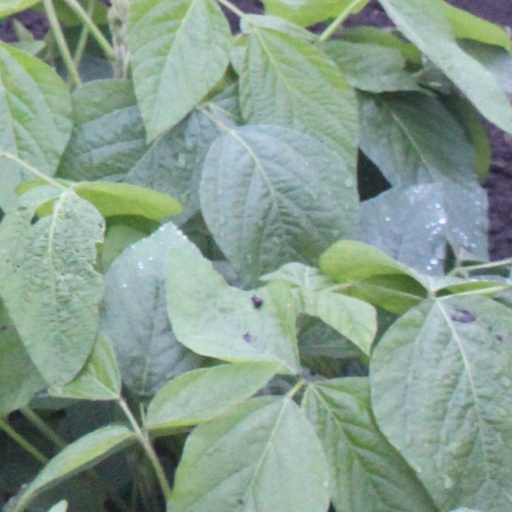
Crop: soybean